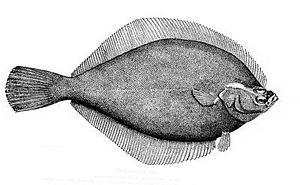
Limanda ferruginea est une espèce de poissons appartenant à la famille des Pleuronectidae.